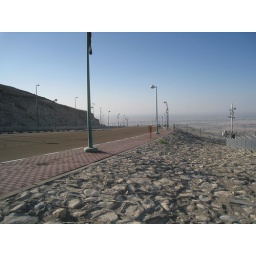
The brand new road that heads up the mountain - Brenden in Al Ain UAE 11-13-2009